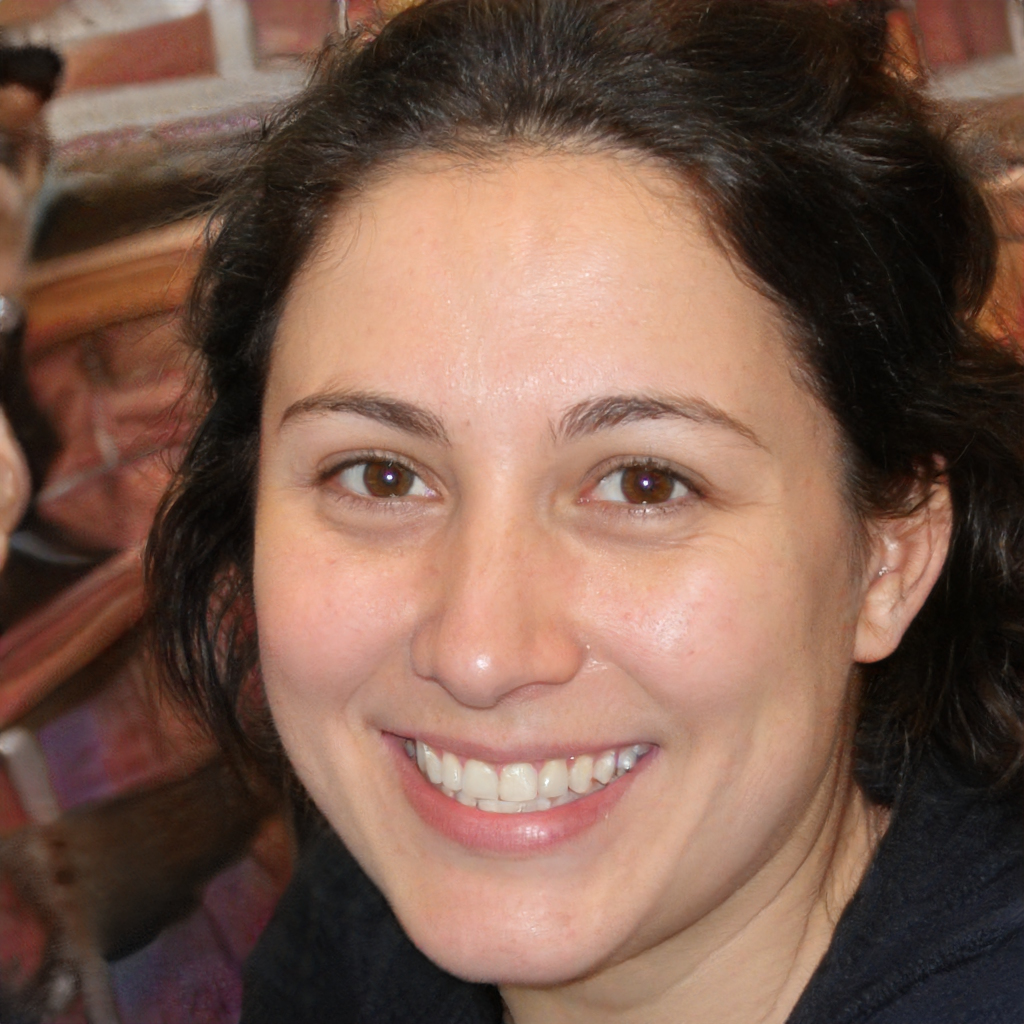
Gender: Female